Service du travail obligatoire

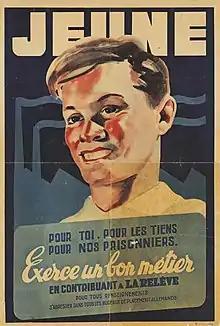
Vichy-era poster calling for volunteers to work in Germany in exchange for French prisoners of war.

The (STO) was the forced enlistment and deportation of hundreds of thousands of French workers to Nazi Germany to work as forced labour for the German war effort during World War II.